Mew (band)

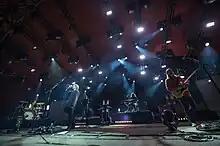
Mew performing on Roskilde Festival in 2012

During summer 2012, Mew premiered two new songs, with the working titles "Boy" and "Klassen", that were in the running to feature on their sixth studio album, at shows in Scandinavia.